Francis Xavier

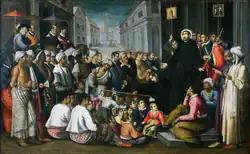
"Saint Francis Xavier preaching in Goa" (1610), by André Reinoso

Francis Xavier left Lisbon on 7 April 1541, his thirty-fifth birthday, along with two other Jesuits and the new viceroy Martim Afonso de Sousa, on board the "Santiago". As he departed, Francis was given a brief from the pope appointing him apostolic nuncio to the East. From August until March 1542 he remained in Portuguese Mozambique, and arrived in Goa, then the capital of Portuguese India, on 6 May 1542, thirteen months after leaving Lisbon.